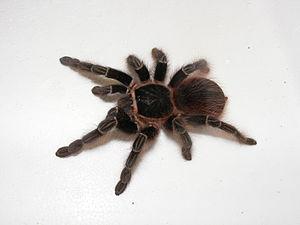
Acanthoscurria est un genre d'araignées mygalomorphes de la famille des Theraphosidae.